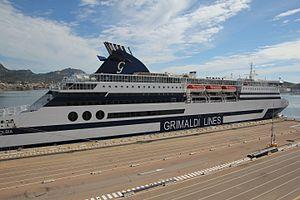
Le Cruise Olbia est un ferry appartenant à la compagnie italienne Grimaldi Lines. Construit entre 1999 et 2001 aux chantiers Howaldtswerke-Deutsche Werft de Kiel en Allemagne pour la compagnie grecque Superfast Ferries, il portait à l'origine le nom de Superfast VI. Prévu pour être livré en 2000, sa mise en service sur les lignes entre la Grèce et l'Italie n'interviendra qu'en mars 2001 en raison de problèmes techniques survenus durant sa construction. Vendu en 2013 à la société malaisienne Genting, il est utilisé pour des croisières entre Miami et le Resorts World Bimini, complexe touristique des Bahamas appartenant au groupe Genting, sous le nom de Bimini Superfast. Son exploitation étant toutefois interrompue en 2016, il est racheté par l'armateur italien Grimaldi Lines et prend le nom de Cruise Olbia. Il navigue depuis avril 2016 sur les lignes entre l'Italie continentale et la Sardaigne.